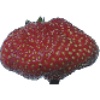
Label: strawberry_wedge